Basilica of Nuestra Señora de Soledad

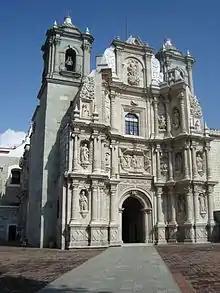
Facade of the Basílica de Nuestra Señora de la Soledad

The Basilica of Nuestra Señora de Soledad (Basilica of Our Lady of Solitude) is a Roman Catholic Basilica located in Oaxaca de Juárez, Oaxaca, Mexico. It was built between 1682 and 1690, and is a sanctuary dedicated to Our Lady of Solitude, patron saint of Oaxaca. The architecture style is Baroque, and was intentionally built with low spires and towers, as to better resist earthquakes. The Basilica de la Soledad is part of the Historic Center of Oaxaca City, which was declared World Heritage Site by UNESCO in 1987.